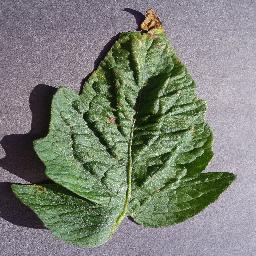
Label: Tomato___Target_Spot